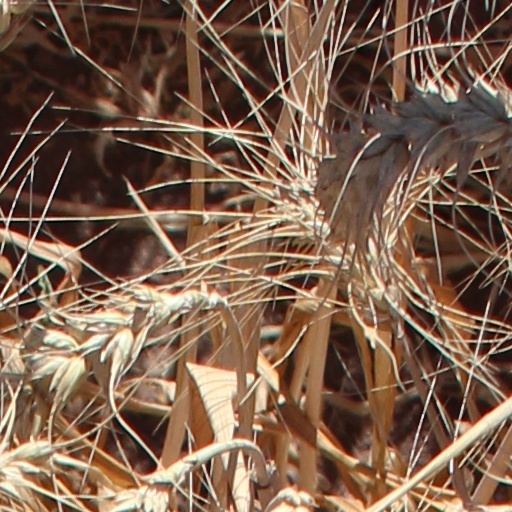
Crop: wheat